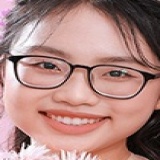
ca sĩ Phương Mỹ Chi